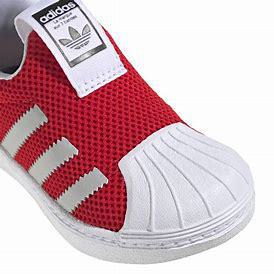
Brand: adidas
Model: originals Adidas Originals Superstar 360 I